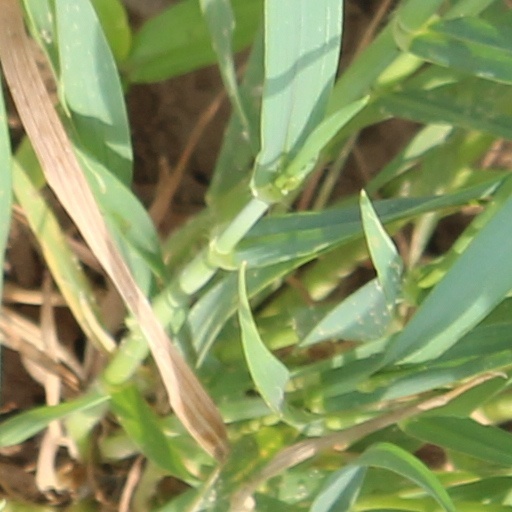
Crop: wheat